Madagascar subhumid forests

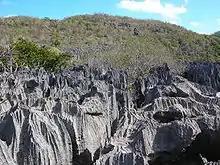
Ankarana Plateau, showing "tsingy"

Sambirano forests. The Sambirano region, also known as the Sambirano Domain, is a coastal region of northwestern Madagascar, lying west of the Tsaratanana and Manongarivo massifs. The region has higher rainfall than the rest of the west coast, and is home to distinctive forests. The Sambirano forests are predominantly evergreen, with some deciduous species characteristic of the dry forests to the north and south, which form a mature canopy 25 to 30 meters high. The Sambirano forests are home to several endemic species of plants and animals. Lowland primary forest has been reduced to small patches.